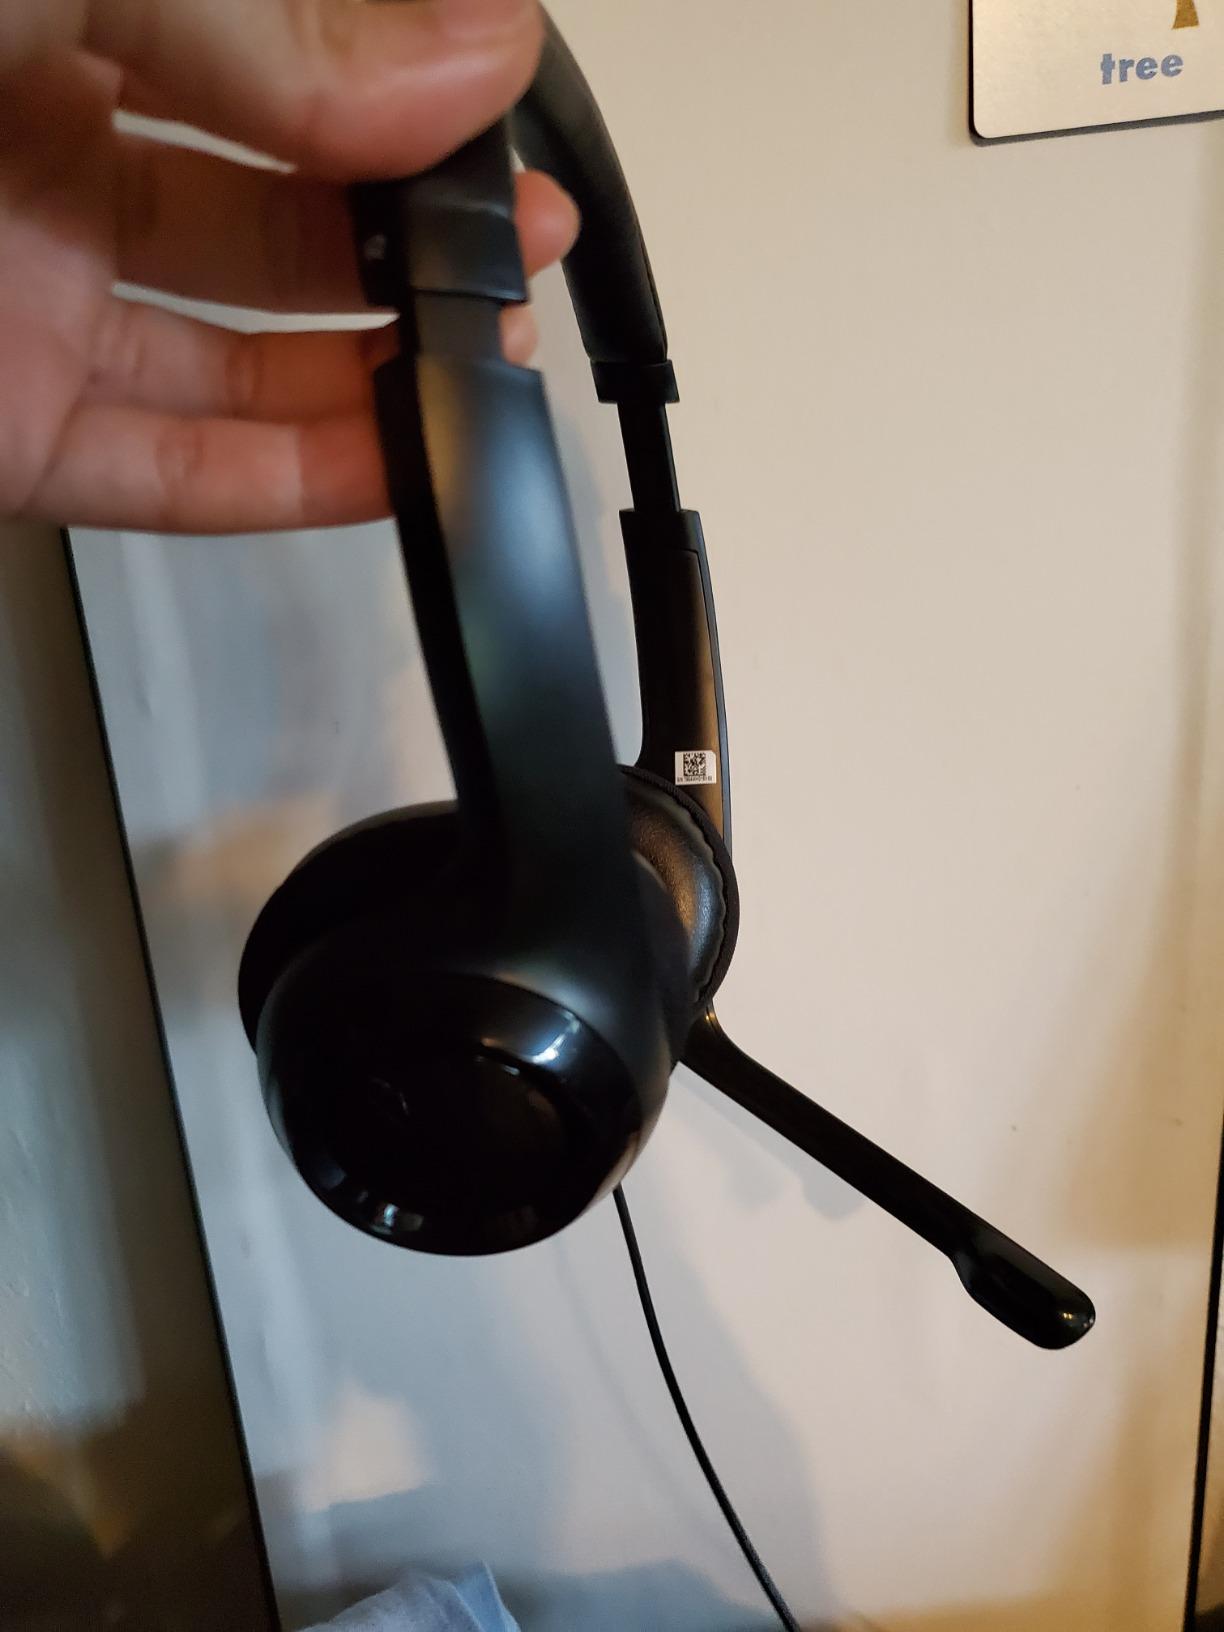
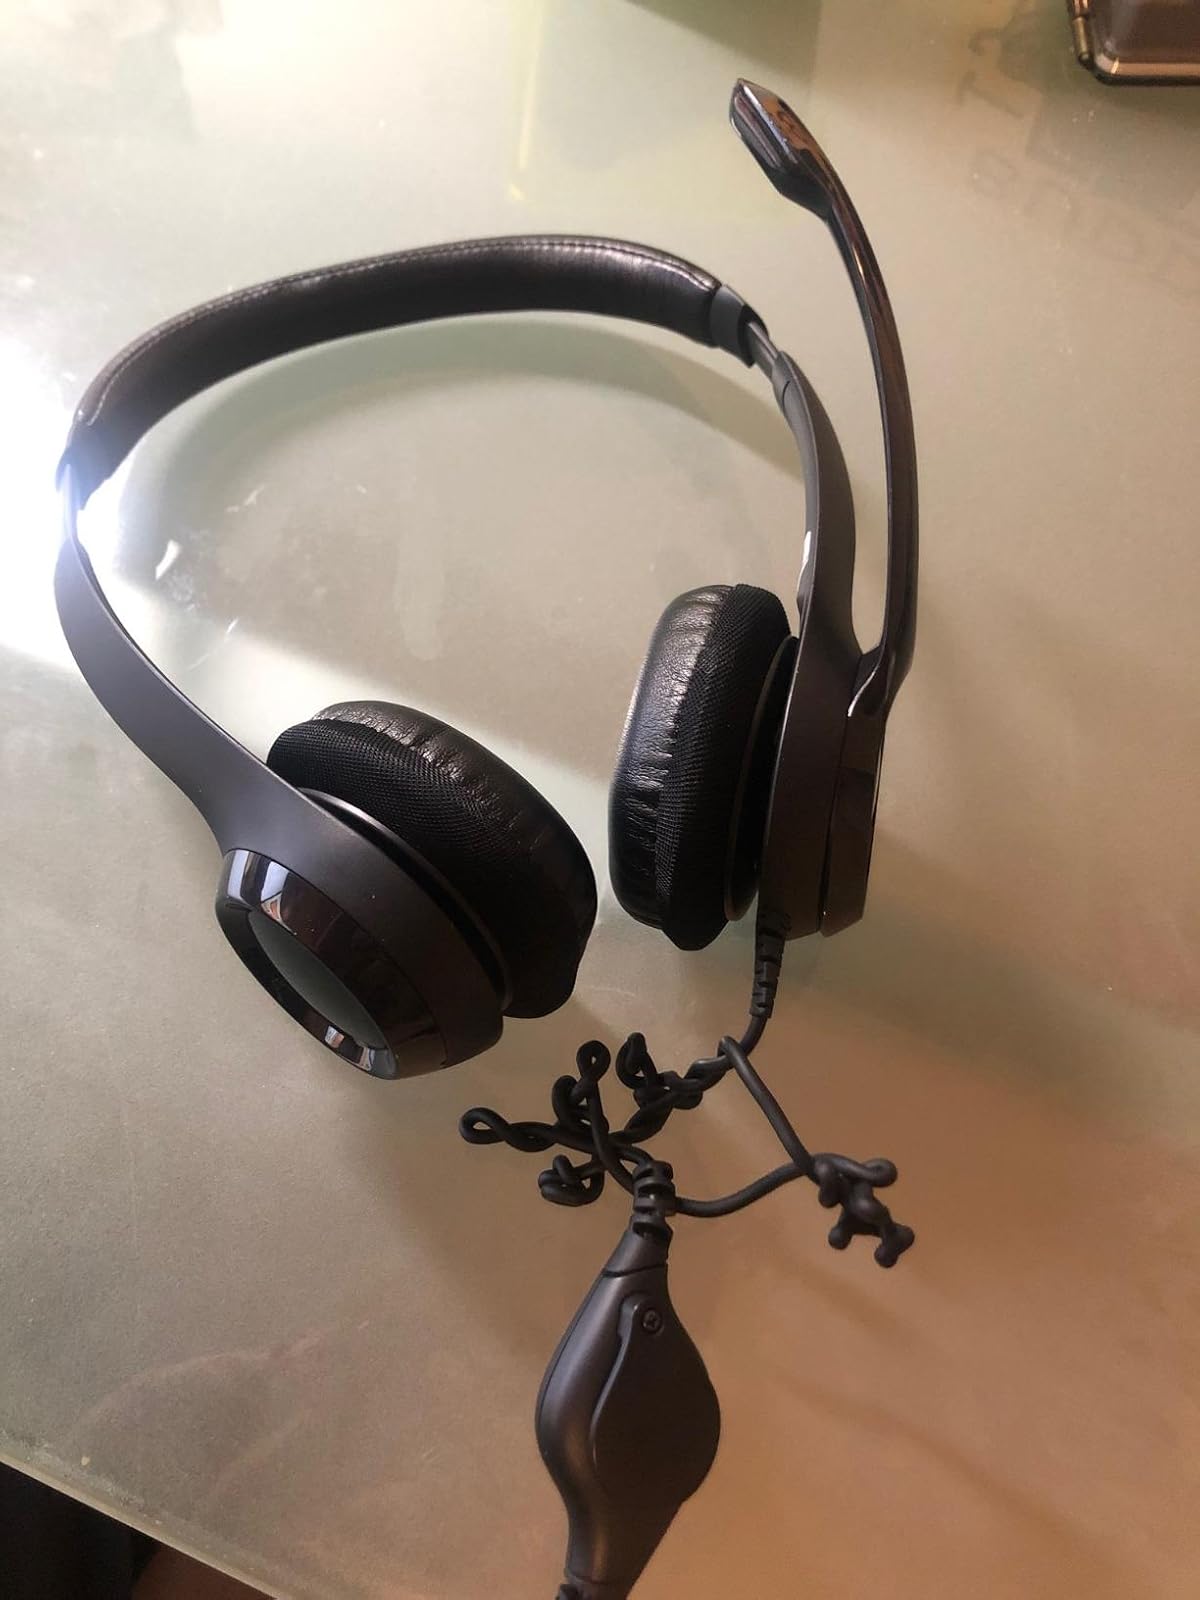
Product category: headphones
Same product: yes